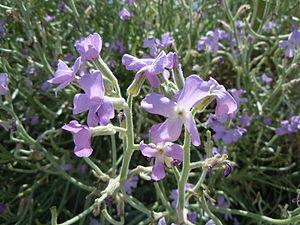
Giroflée des dunes - Matthiola sinuata à Belle-Ile